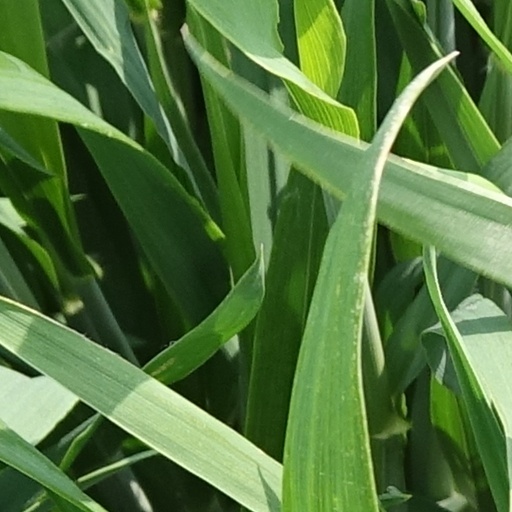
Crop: wheat